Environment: real
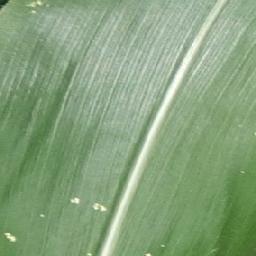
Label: healthy